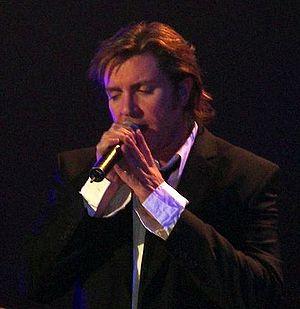
Duran Duran est un groupe de rock britannique, originaire de Birmingham. Il fait partie de la vague Nouveaux Romantiques associée à la new wave des années 1980. Duran Duran est aussi connu pour la qualité de ses clips vidéo. Ce groupe est formé en 1978 par Nick Rhodes et John Taylor. Ils sont ensuite rejoints par Roger Taylor, Andy Taylor et Simon Le Bon. Les trois Taylor cités n'ont aucun lien de parenté et Roger Taylor est homonyme de Roger Taylor, batteur de Queen.